Dragović monastery

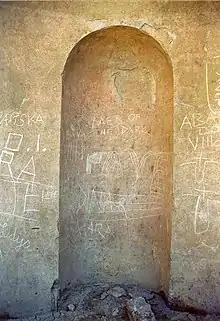
Monastery Dragović desecrated in the 1990s by Croatian forces.

In 1959, when the artificial lake for the hydroelectric power station Peruća had been made by the Yugoslav Communists, monastery Dragović was moved on a hill not far from the old fortress called Gradina.